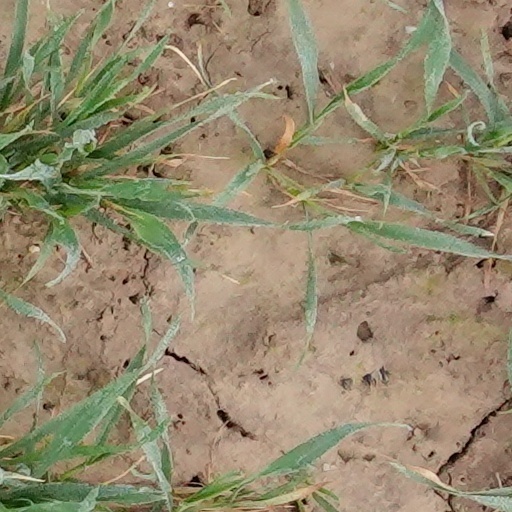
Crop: wheat